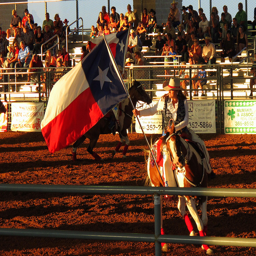
Cowgirl at rodeo riding house with a Texas flag.
A woman in a cowboy hat and Texas flag on a horse.
a person riding a horse with a flag
A man riding on the back of a horse holding a flag.
A cowgirl carries the Texas state flag around an arena on horseback.